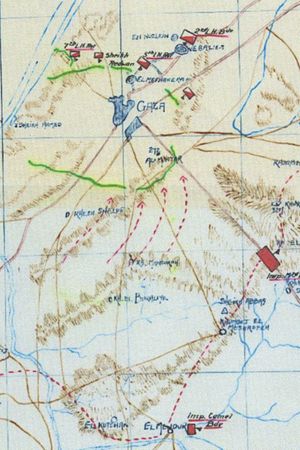
Første slag om Gaza / Slaget / Infanteriangreb
Fire stiplede røde pile viser retningen af infanteriets angreb
Det første slag om Gaza blev udkæmpet den 26. marts 1917 under den Egyptiske Ekspeditionsstyrkes første forsøg på at invadere det sydlige Palæstina i det Osmanniske Rige under Sinai og Palæstina-felttoget i 1. verdenskrig.